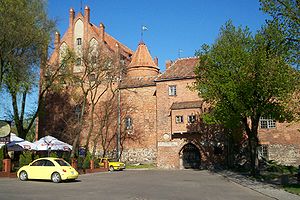
Kętrzyn
Kętrzyn er en polsk by med cirka 30.000 indbyggere i voivodskabet Warmińsko-mazurskie.